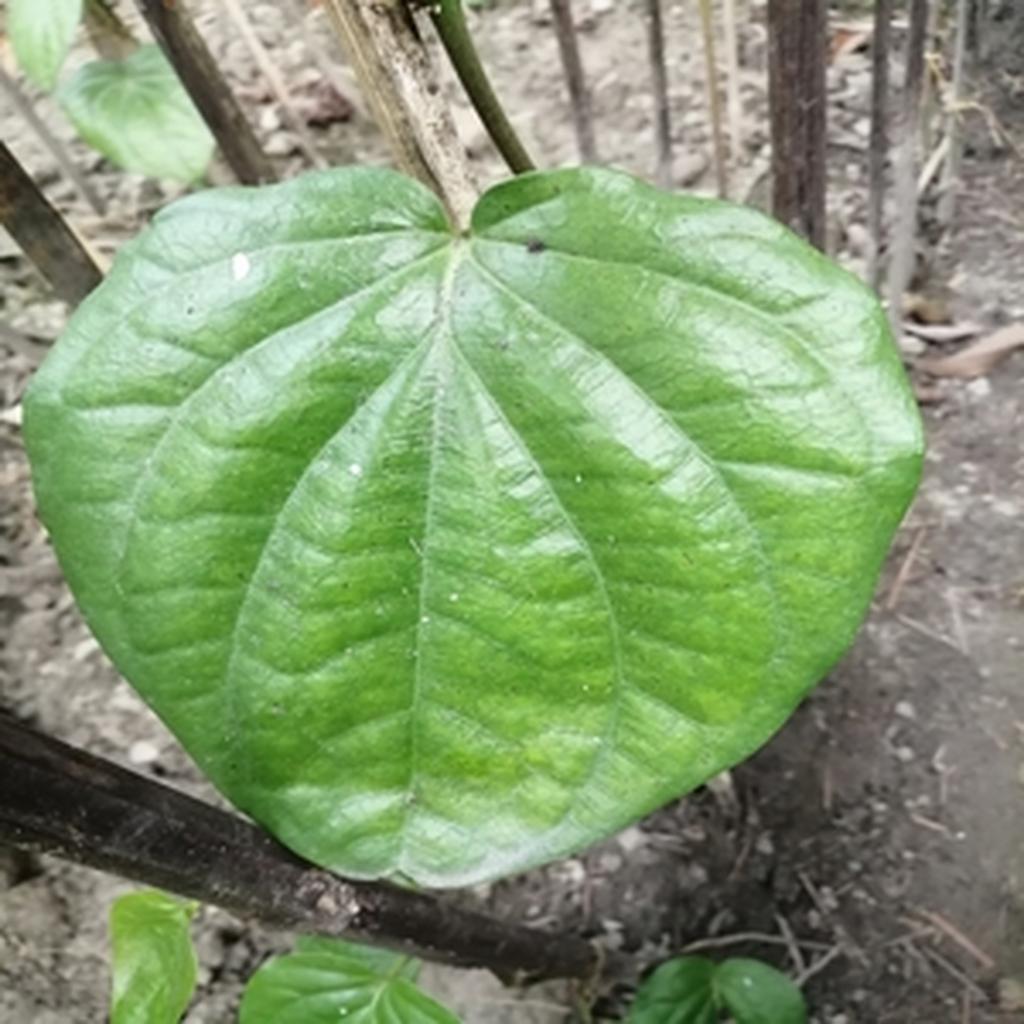
Label: Healthy_Leaf